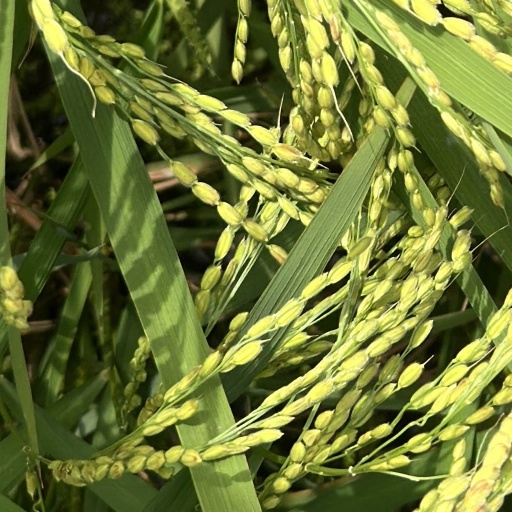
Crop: rice